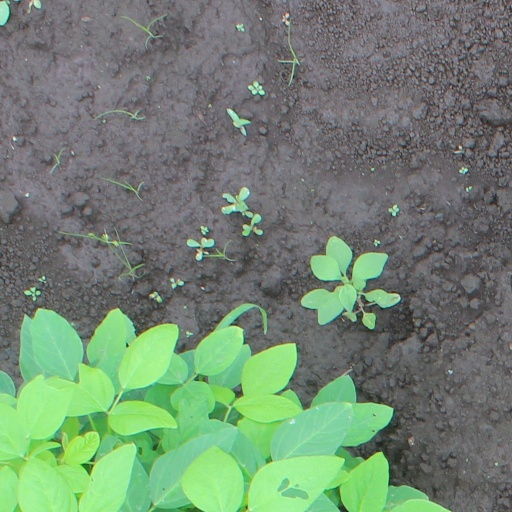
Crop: soybean